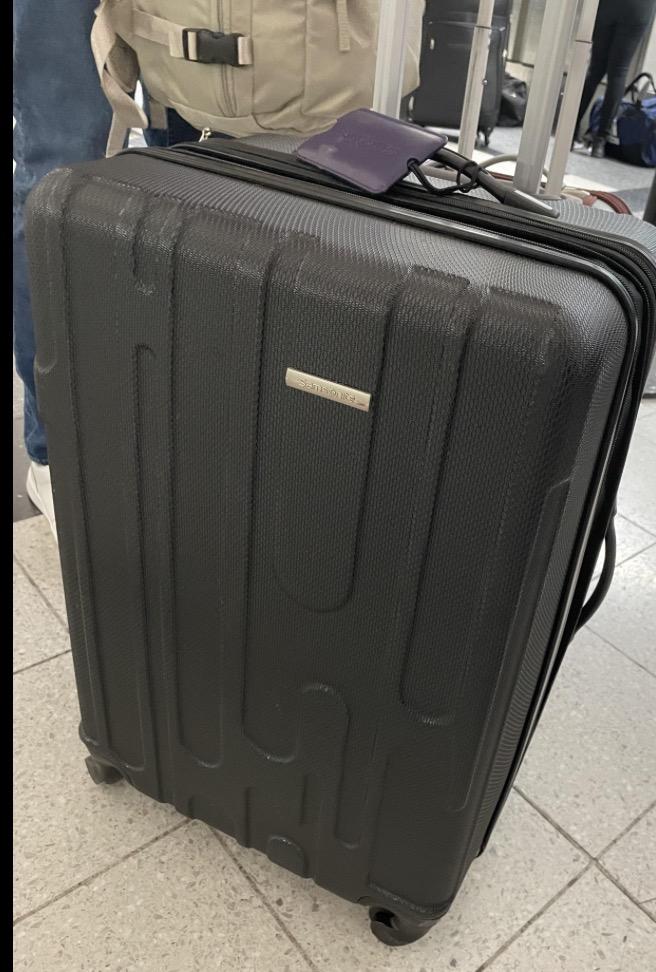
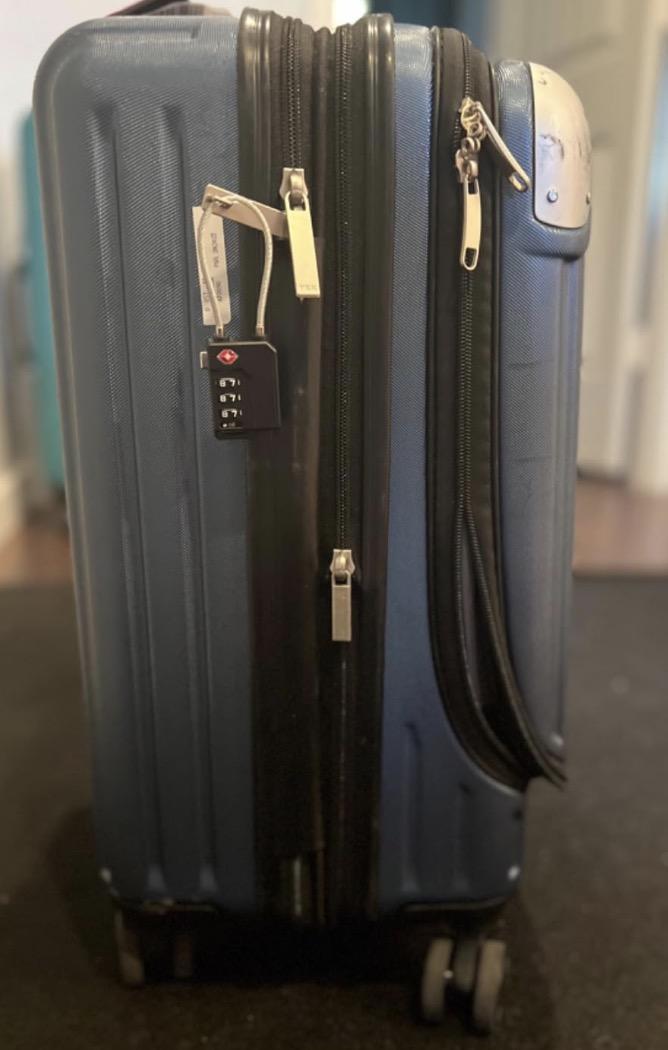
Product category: items_tea
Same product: no